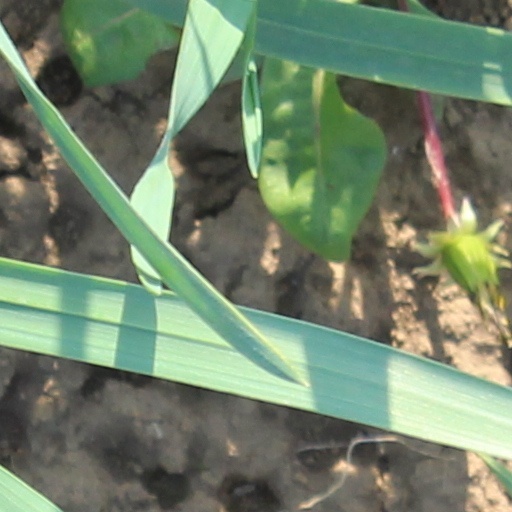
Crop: wheat